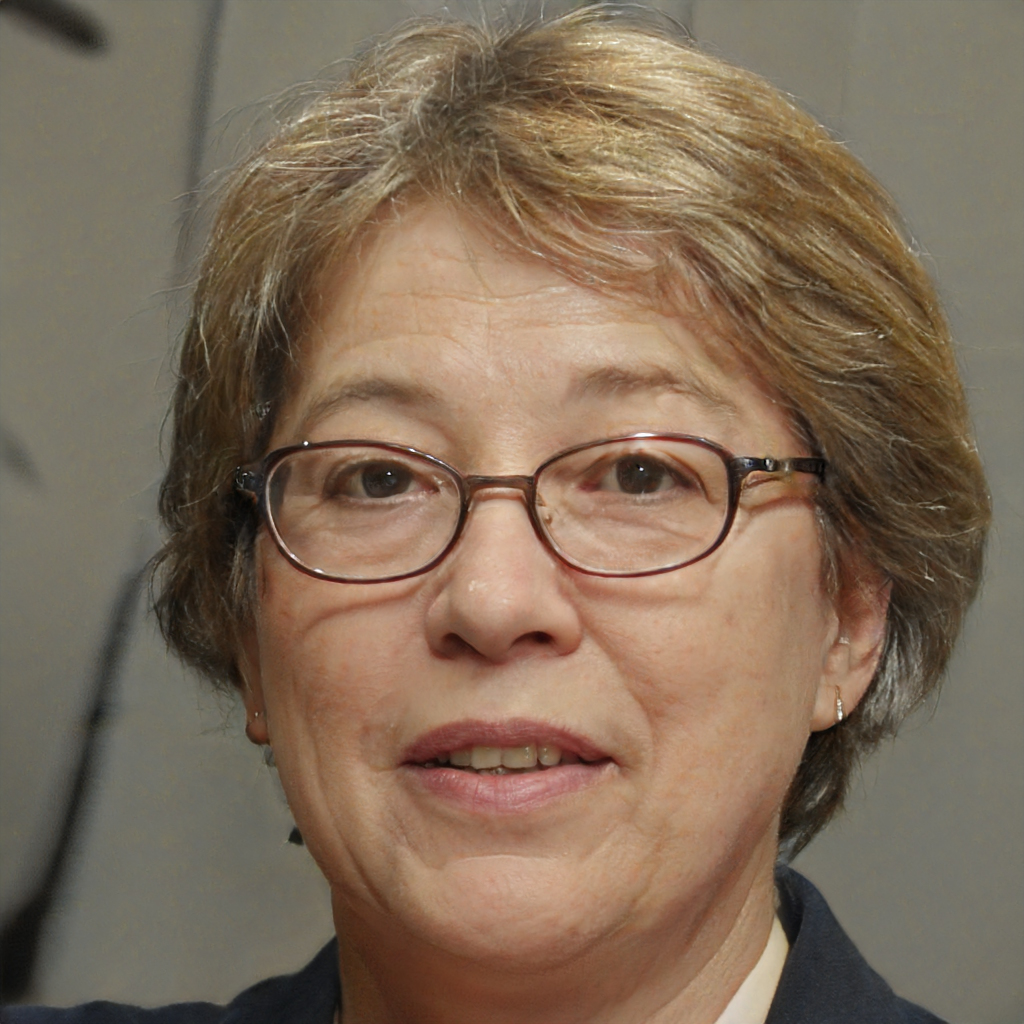
Portrait style: Real Portrait